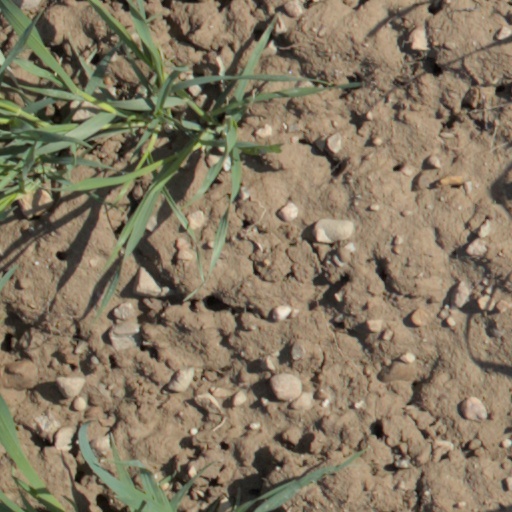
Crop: wheat